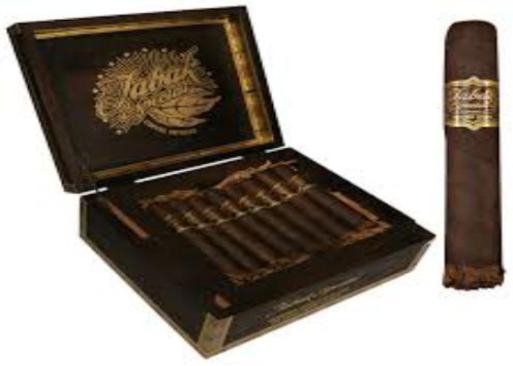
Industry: Necessities